Martin Sæterhaug

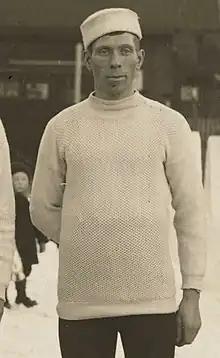
in Davos 1908

Martin Sæterhaug (13 August 1882 – 23 August 1961) was a Norwegian speed skater and cyclist. He won silver medals at the 1908 and 1911 World Allround Speed Skating Championships and a bronze medal in 1910. In cycling, he competed in two events at the 1912 Summer Olympics.